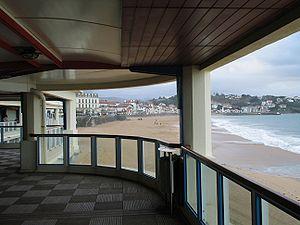
Saint-Jean-de-Luz est une commune française située dans le département des Pyrénées-Atlantiques, en région Nouvelle-Aquitaine.